SMS Kurfürst Friedrich Wilhelm

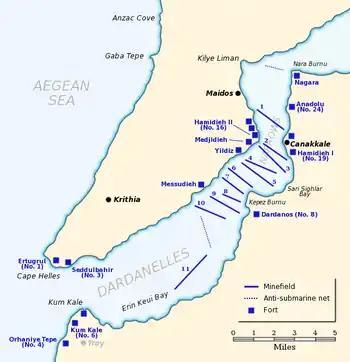
Map showing the Ottoman defenses at the Dardanelles in 1915

At the Battle of Elli on 16 December 1912, the Ottomans attempted to launch an attack on Imbros. The Ottoman fleet sortied from the Dardanelles at 9:30; the smaller craft remained at the mouth of the straits while the battleships sailed north, hugging the coast. The Greek flotilla, which included the armored cruiser and three s, sailing from the island of Lemnos, altered course to the northeast to block the advance of the Ottoman battleships. The Ottoman ships opened fire on the Greeks at 9:40, from a range of about . Five minutes later, crossed over to the other side of the Ottoman fleet, placing the Ottomans in the unfavorable position of being under fire from both sides. At 9:50 and under heavy pressure from the Greek fleet, the Ottoman ships completed a 16-point turn, which reversed their course, and headed for the safety of the straits. The turn was poorly conducted, and the ships fell out of formation, blocking each other's fields of fire.